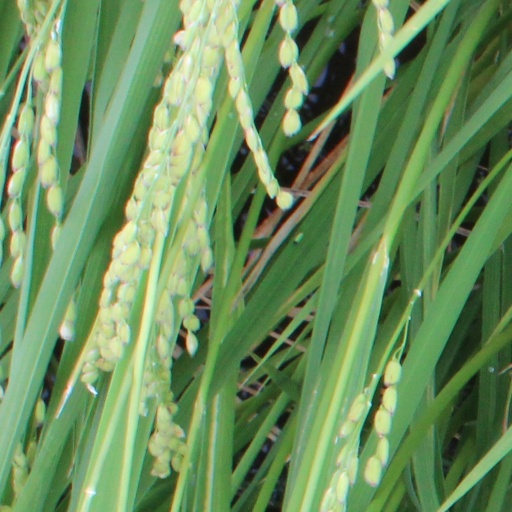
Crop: rice